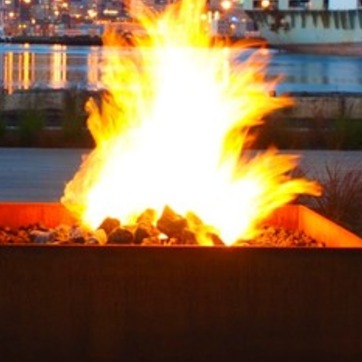
Material: other